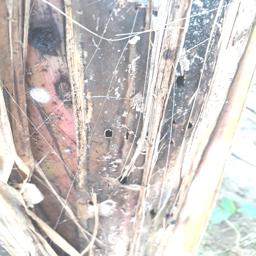
Label: BACTERIAL SOFT ROT